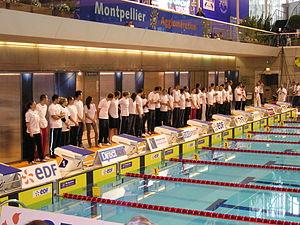
Championnats de France de natation 2009, Montpellier, dimanche 26 avril 2009, après-midi
Les Championnats de France de natation en grand bassin 2009 se sont déroulés du 22 au 26 avril 2009 à Montpellier dans le département de l'Hérault.